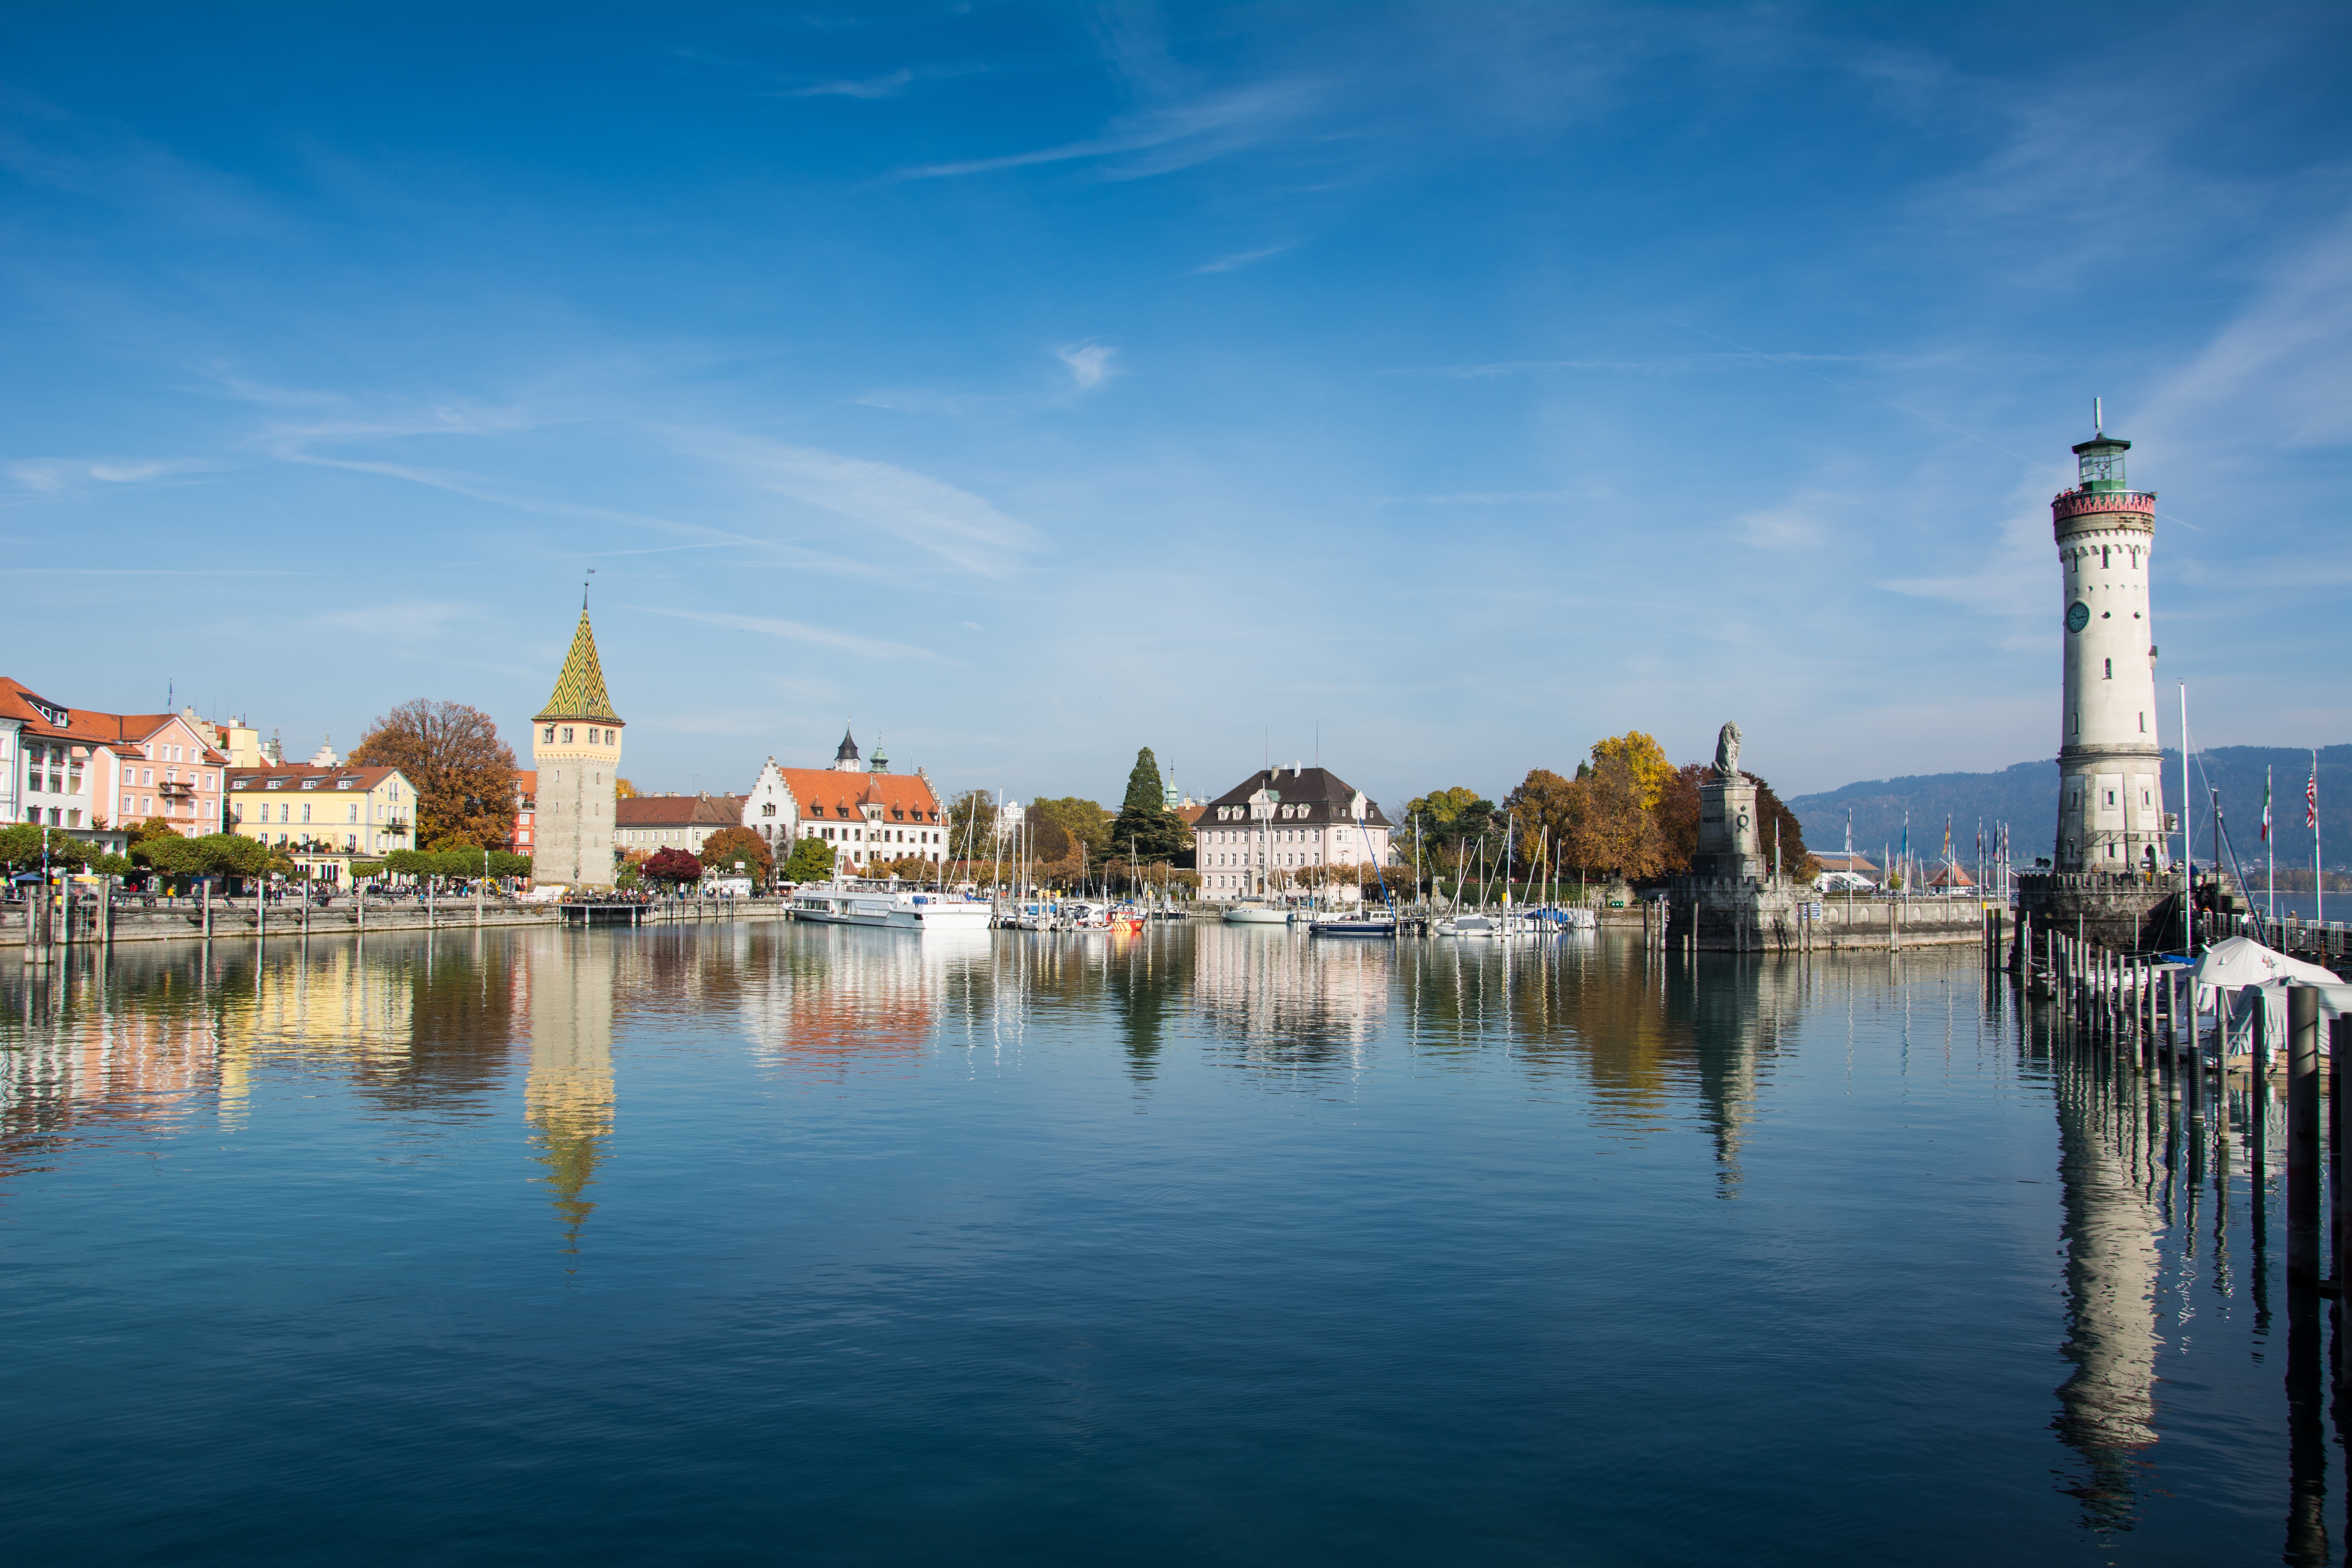
sea, water, horizon, dock, lighthouse, skyline, city, river, cityscape, panorama, vacation, dusk, evening, reflection, vehicle, tower, bay, landmark, harbor, beacon, marina, port, tourism, waterway, places of interest, bank, bavaria, mood, lake constance, harbour entrance, holiday destination, lindau